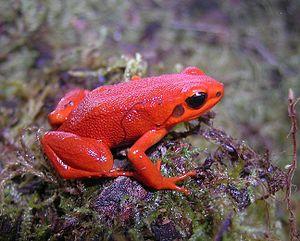
Mantella milotympanum est une espèce d'amphibiens de la famille des Mantellidae.